Toby Anstis

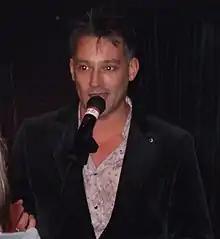
Radio DJ and TV presenter Toby Anstis in January 2007

Toby Anstis (born 14 December 1970) is an English radio and television presenter. He is a presenter on Heart and spin-off station Heart Dance.